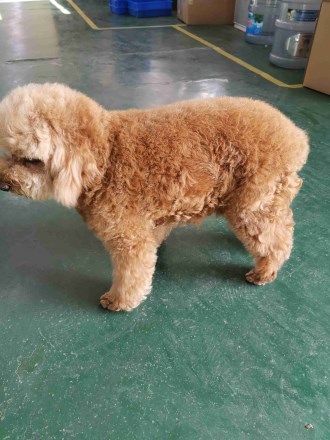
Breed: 7449-n000128-teddy